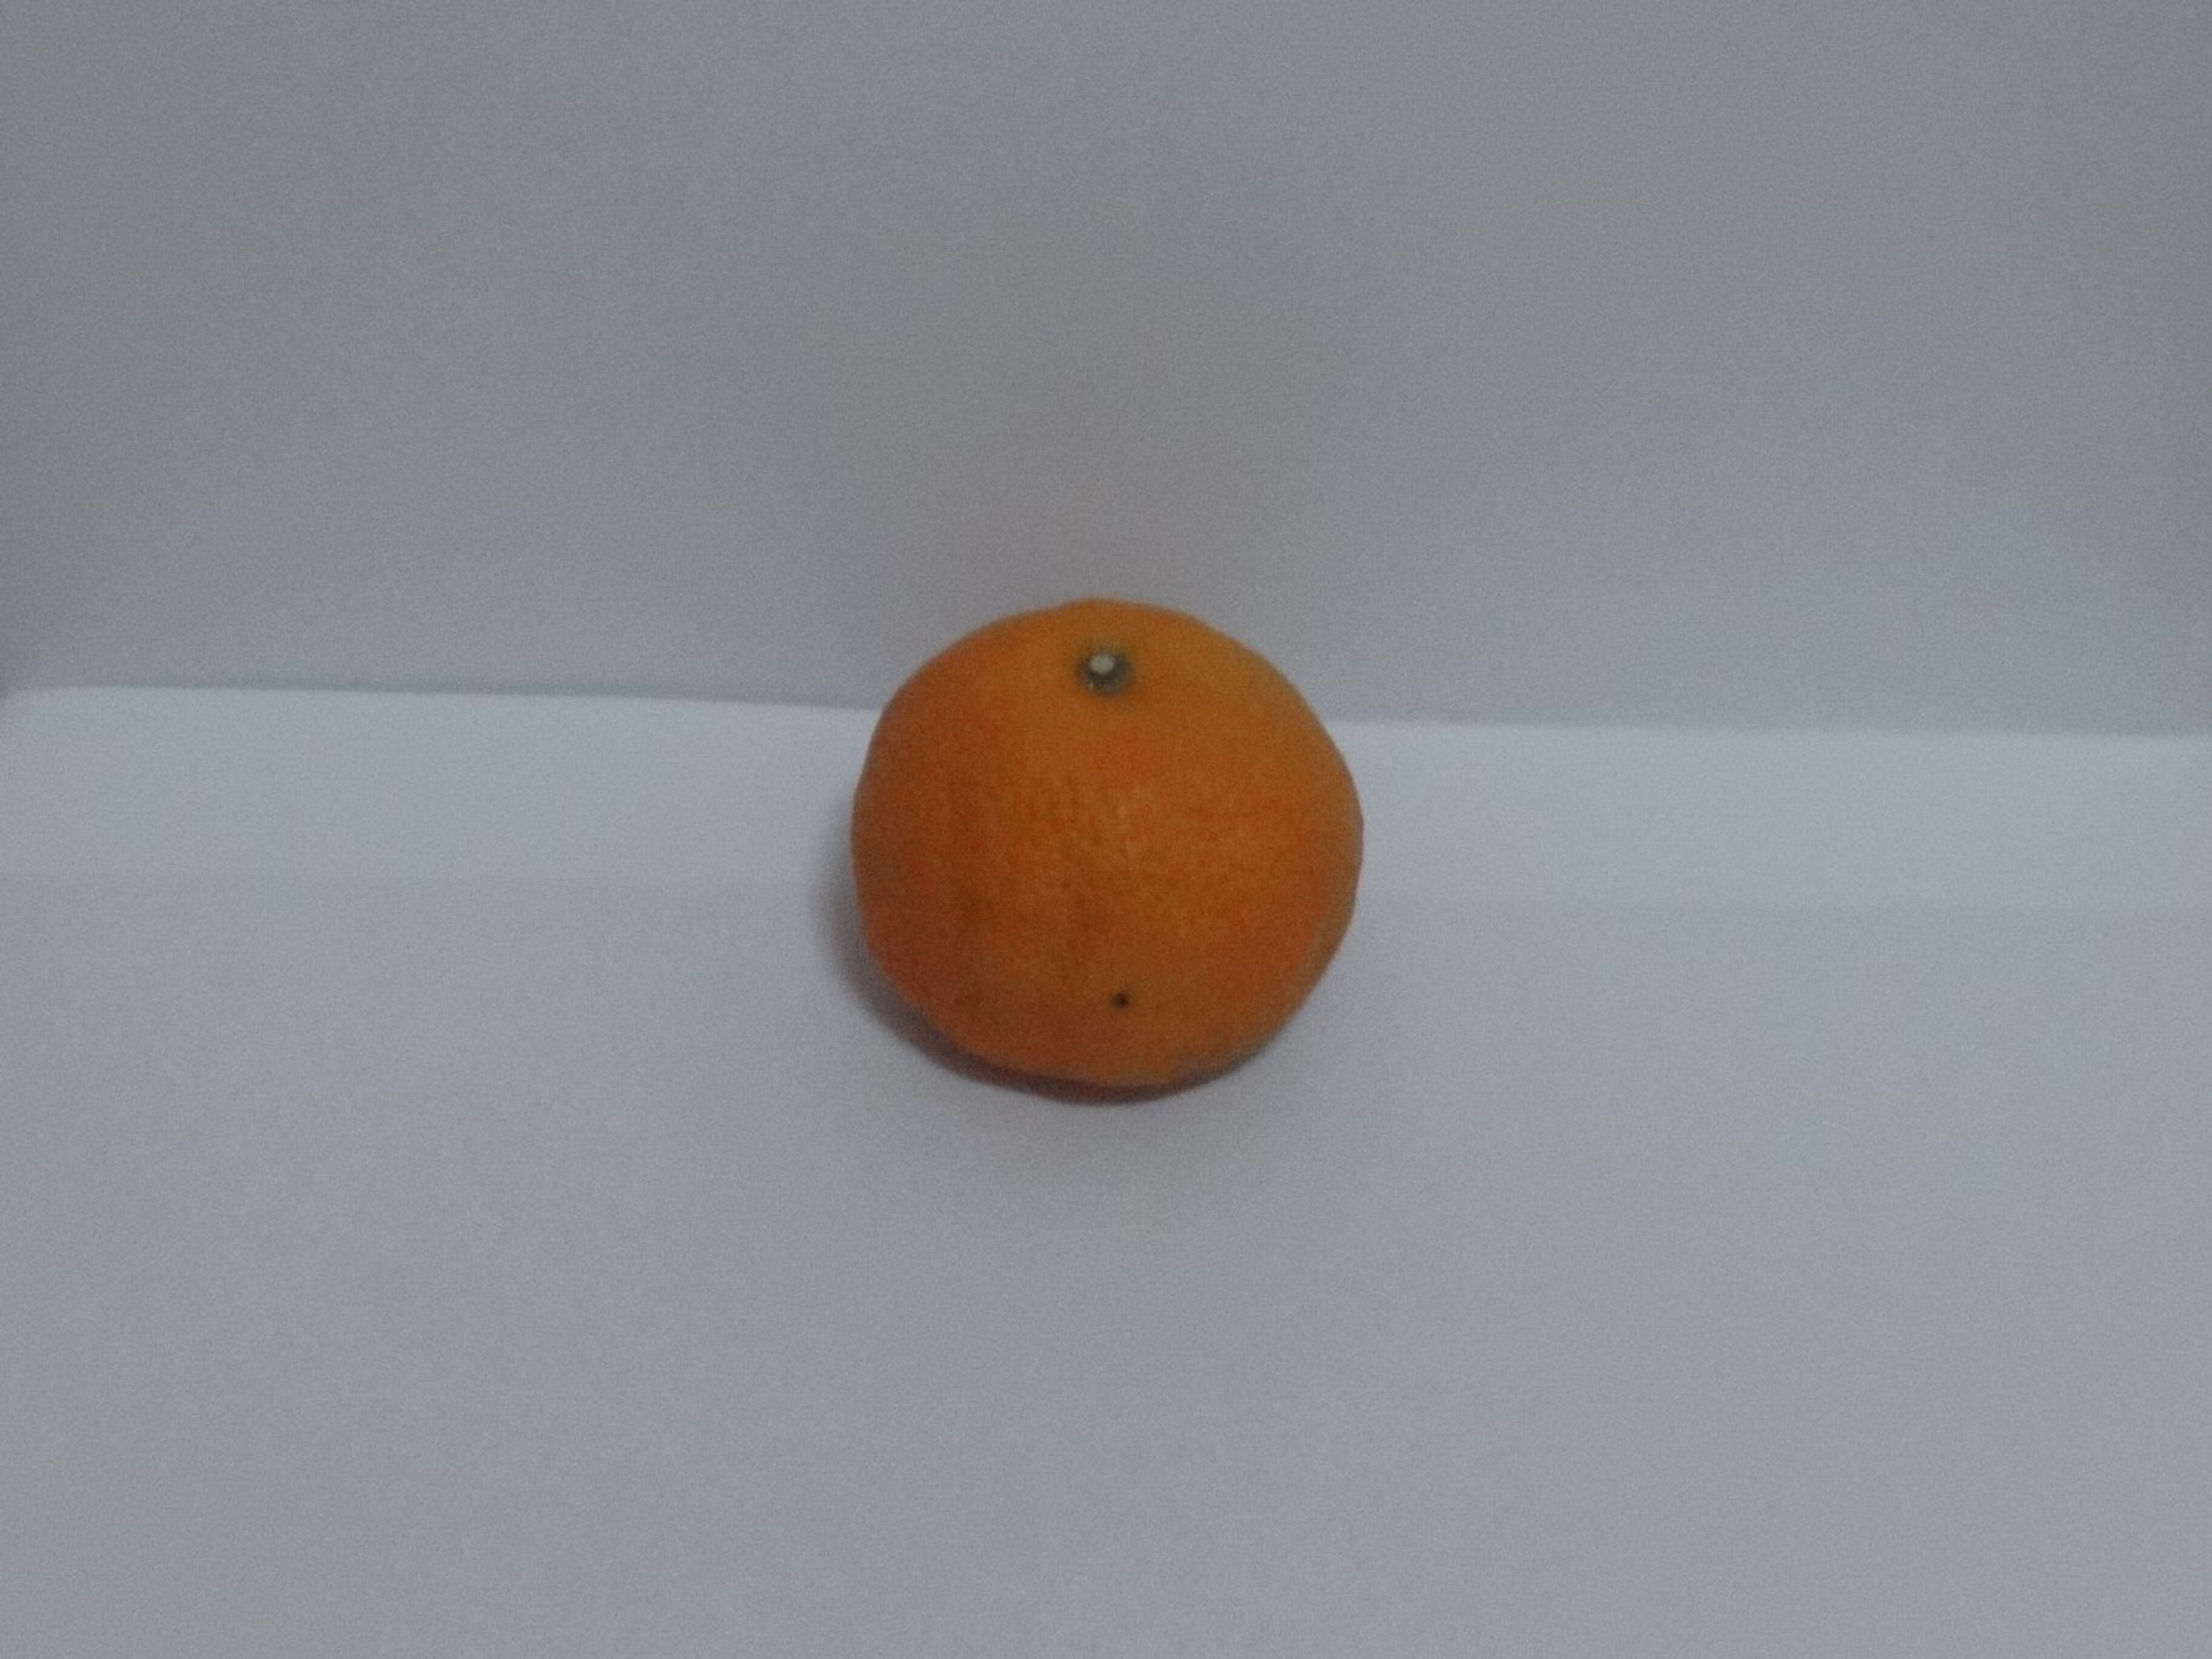
Citrus fruit variety: murcott